Trixie's Big Red Motorbike

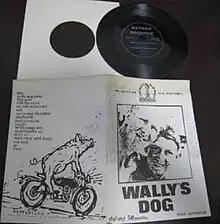
"Wally's Dog" fanzine.

In "Caught in Flux" magazine Mike Appelstein wrote that TBRMs songs were "among the sweetest, breeziest songs I've ever heard, complete with minimal instrumentation, thin/understated vocals, and melodies to die for."